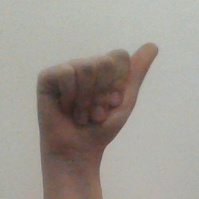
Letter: dhad